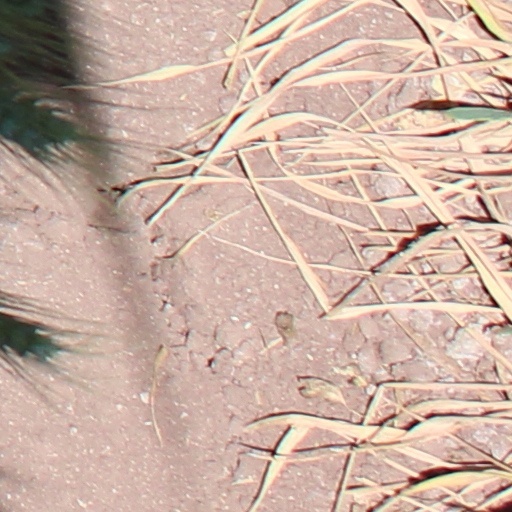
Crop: wheat